Retroquire

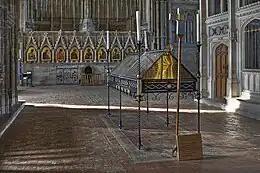
The retroquire in Winchester Cathedral

In church architecture, a retroquire (also spelled retrochoir), or back-choir, is the space behind the high altar in a church or cathedral, which sometimes separates it from the end chapel. It may contain seats for the church choir.